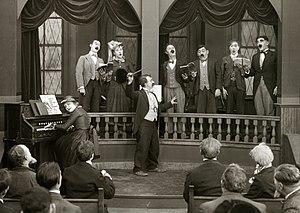
Paddy McGuire est un acteur américain né en 1884 en Irlande, mort le 16 novembre 1923 à Norwalk.
Phyllis O'Haver est une actrice américaine, née le 6 janvier 1899 à Douglass, morte le 19 novembre 1960 à Sharon.